Chainpur, Saharsa, Bihar

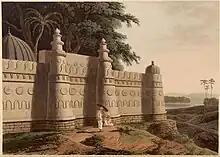
Chaynpore, Bahar, ca. 1790, by Thomas Daniell

Holi, Durga Puja and Kaali Puja are the main festival of Chainpur.Ramnavami, Janmashtami, Shivaratri, Hanuman jayanti etc. are also celebrated with full zest and fervour. Sama Chakeva, Chhath, Chaurchan etc. are other festivals of this village. Every year, a grand mela and wrestling Competition is organised on the occasion of Kali puja in the village.